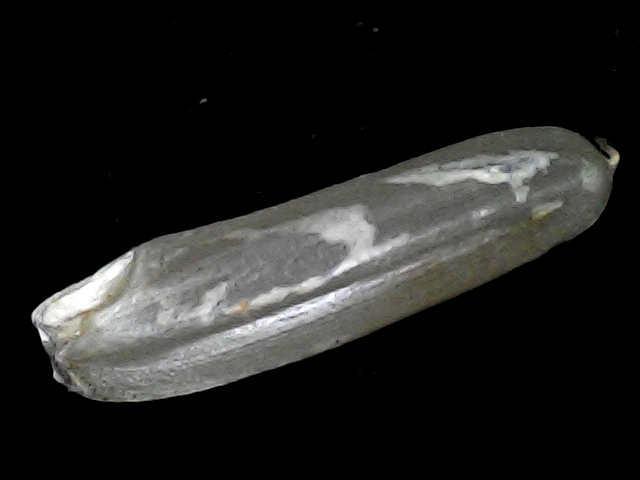
Rice variety: BD57